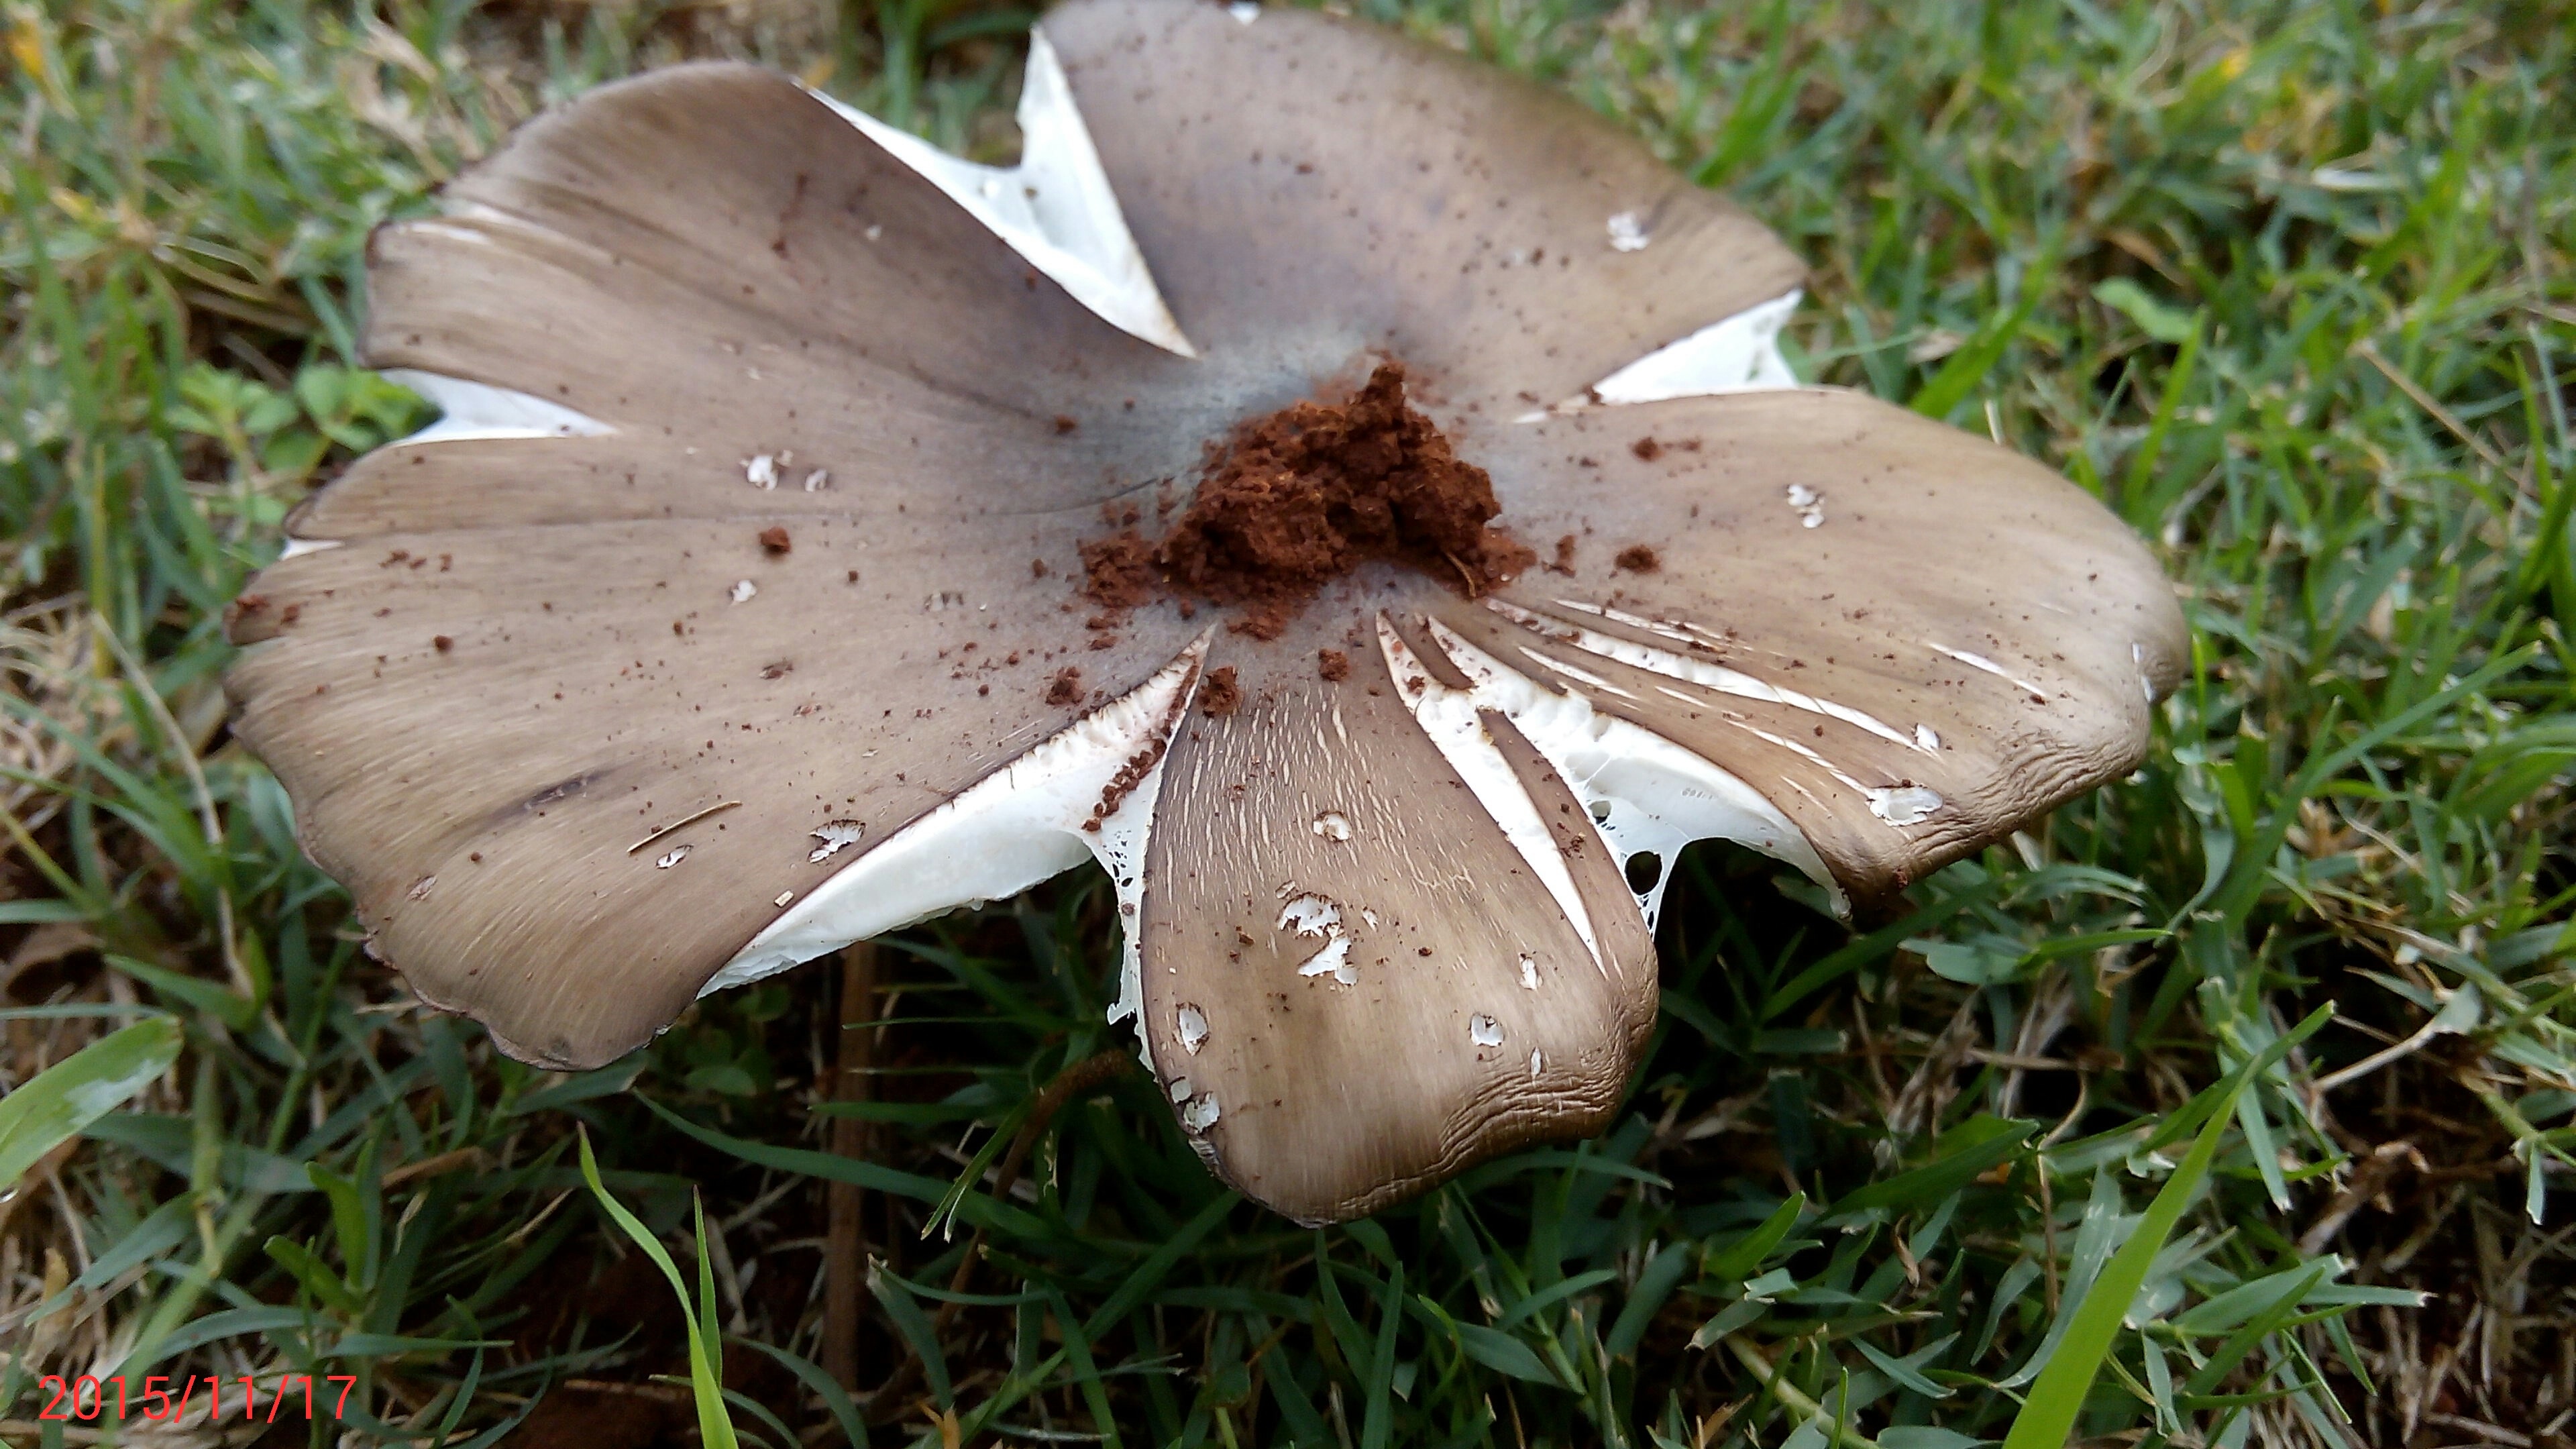
tree, nature, grass, plant, leaf, flower, petal, autumn, soil, botany, mushroom, flora, fauna, wildflower, close up, fungus, woodland, agaricus, macro photography, oyster mushroom, edible mushroom, agaricomycetes, agaricaceae, pleurotus eryngii